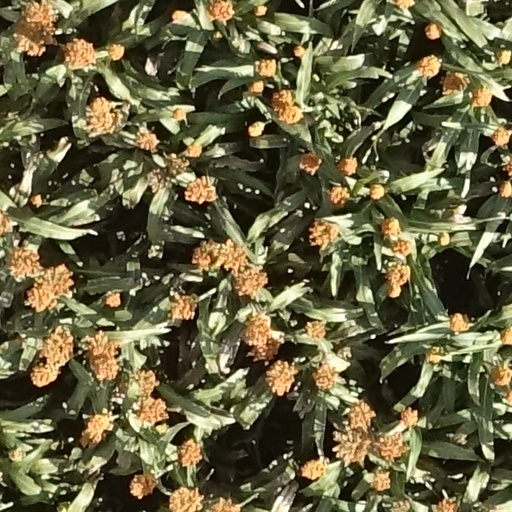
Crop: sorghum